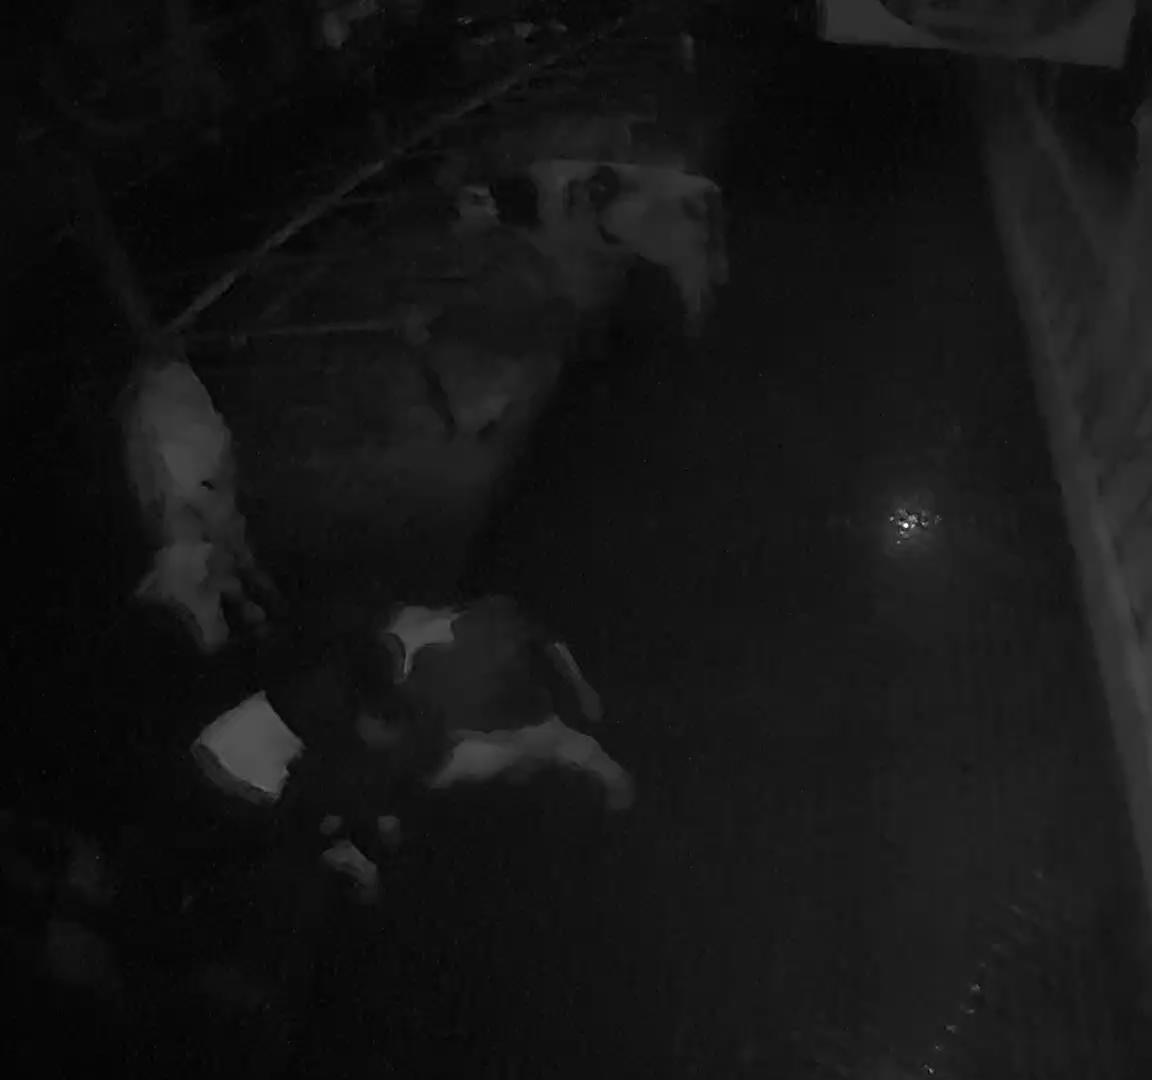
Number of cows: 3